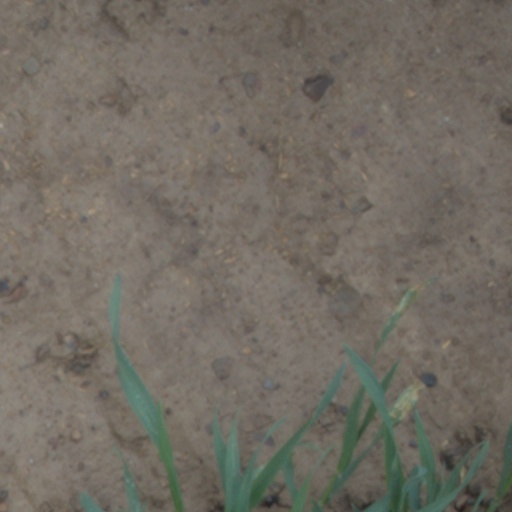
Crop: wheat